Nanogel

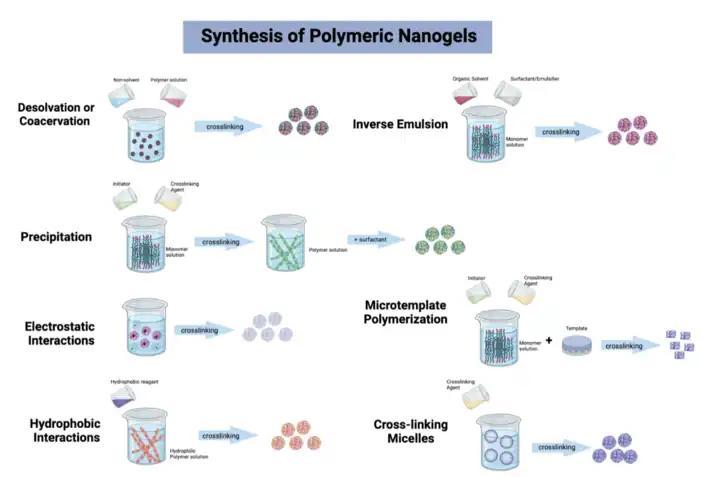
Graphical representation of seven different methods of synthesizing polymeric nanogels. Created with BioRender.

In desolvation or coacervation, a non-solvent is added to a homogeneous polymer solution to produce individual, nanosized polymer complexes dispersed in the same solution. These complexes then undergo crosslinking to form nanogels with surface functionalization an optional next step.